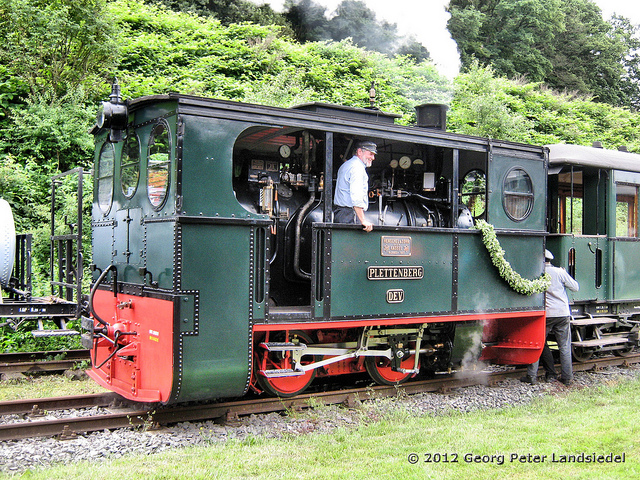
A train traveling down train tracks near trees.

a man standing in the engine of a train

A train is on the tracks with a person standing outside between cars.

a green and red train is on some tracks

Two men work on a green, antique train.